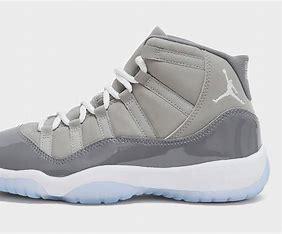
Brand: Jordan
Model: 11 Retro